Charles Evers

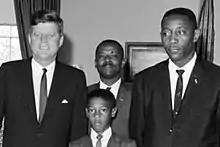
Evers (far right) with President John F. Kennedy, June 1963

On June 12, 1963, Byron De La Beckwith, a member of a Ku Klux Klan chapter, fatally shot Evers's brother, Medgar, in Mississippi as he arrived home from work. Medgar died at the hospital in Jackson. Charles learned of his brother's death several hours later and flew to Jackson the following morning. Deeply upset by the assassination, he heavily involved himself in the planning of his brother's funeral. He decided to relocate to Mississippi to carry on his brother's work. Journalist Jason Berry, who later worked for Charles, said, "I think he wanted to be a better person. I think Medgar's death was a cathartic experience." A decade after his death, Evers and blues musician B.B. King created the Medgar Evers Homecoming Festival, an annual three-day event held the first week of June in Mississippi.